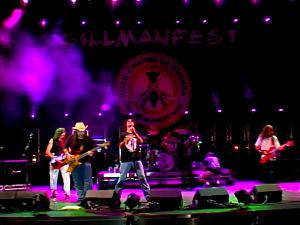
Arkángel est un groupe de hard rock vénézuélien, originaire de Valencia.